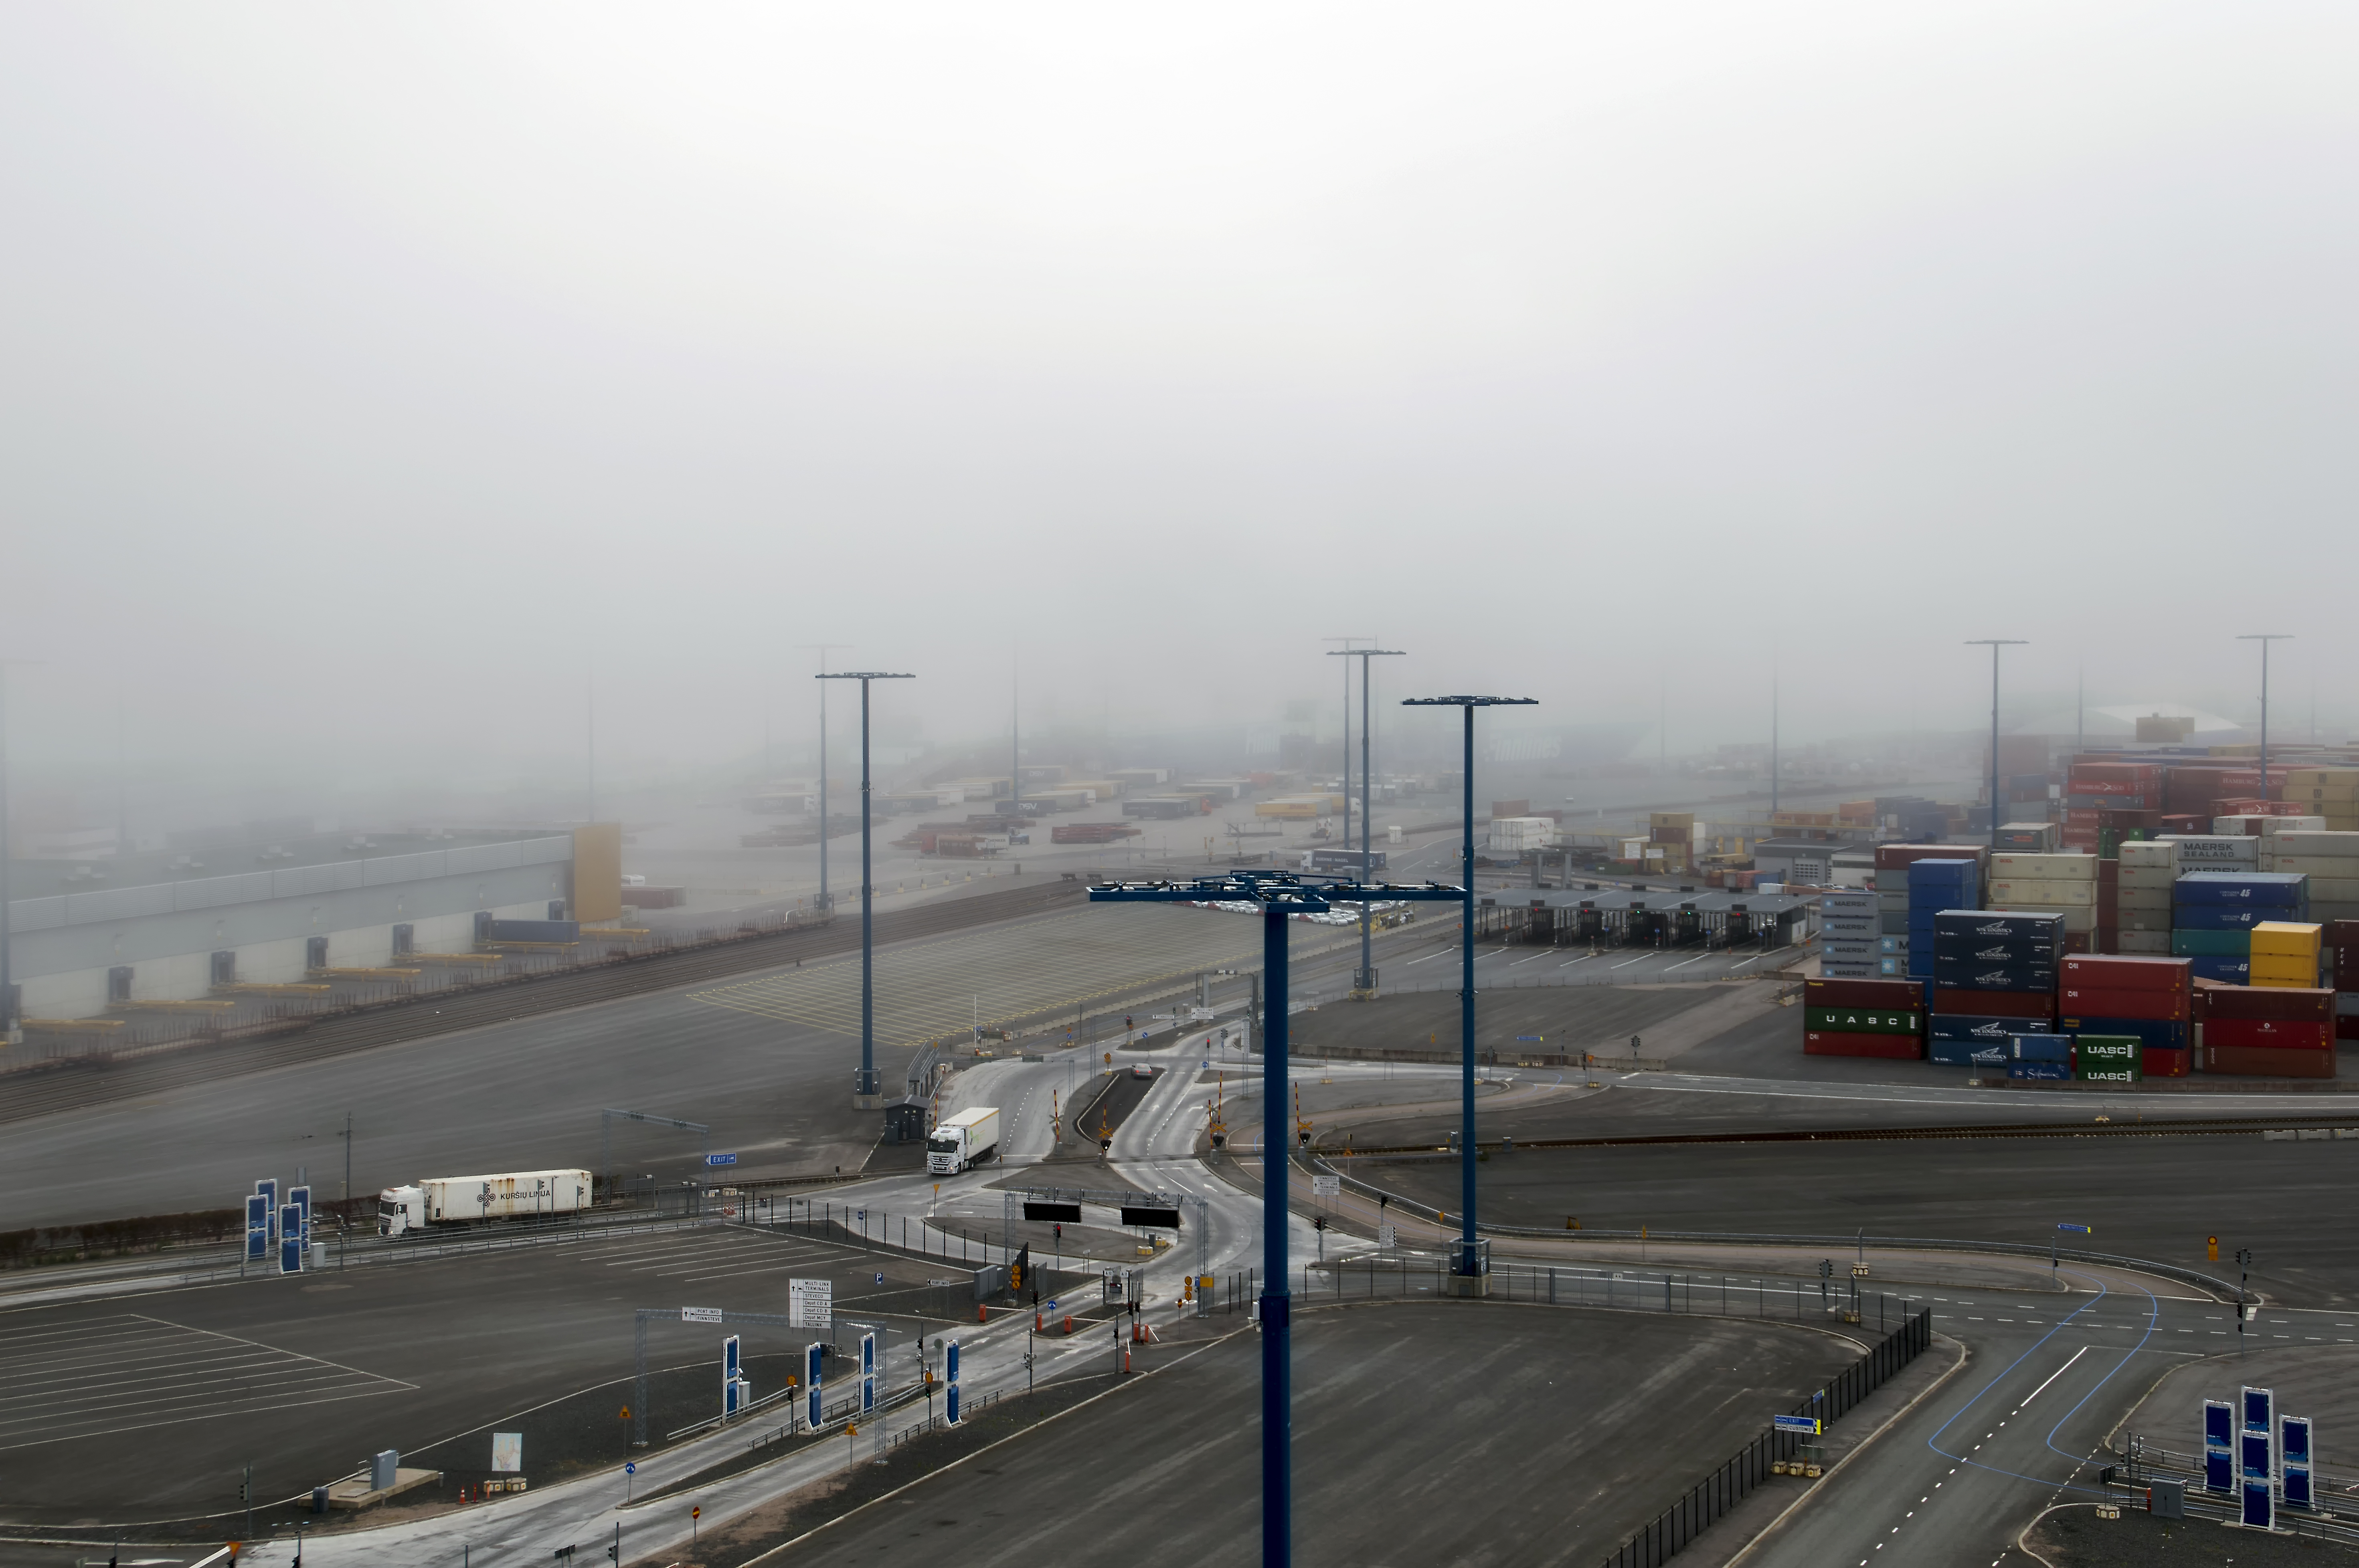
fog, road, traffic, highway, overpass, transport, weather, haze, harbor, port, lane, infrastructure, containers, finland, helsinki, trucks, vuosaari, atmospheric phenomenon, atmosphere of earth, controlled access highway